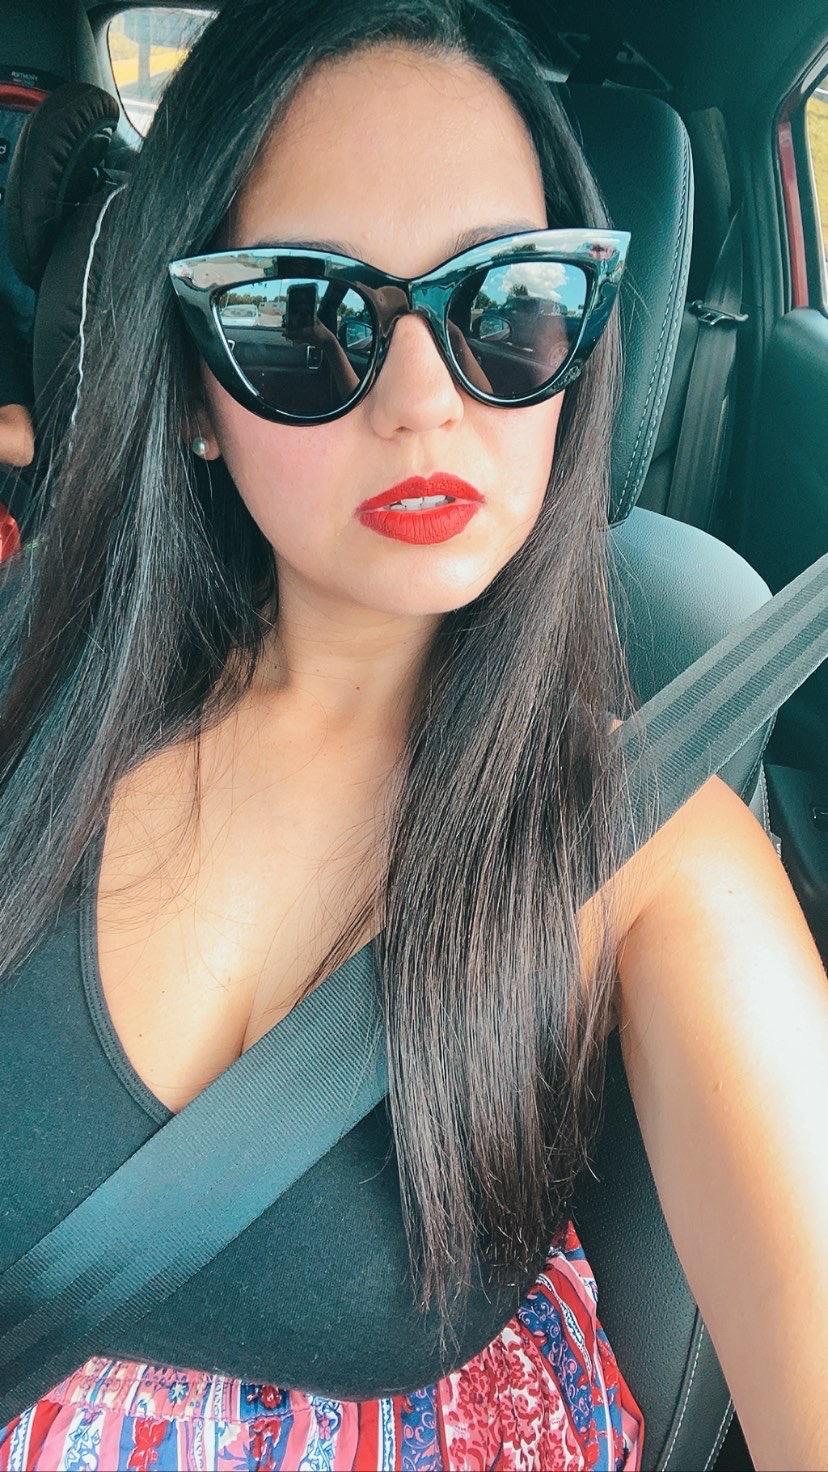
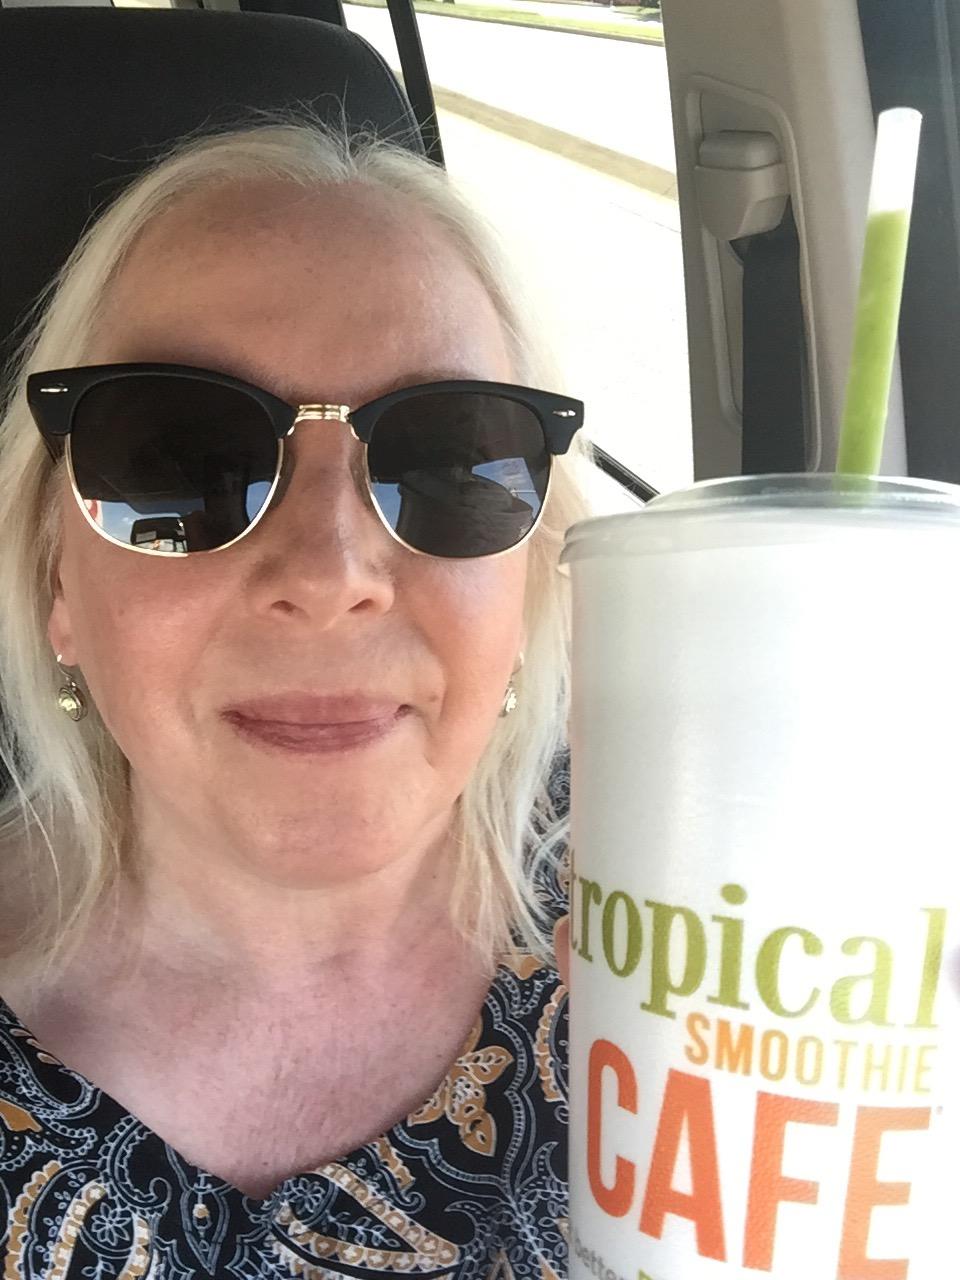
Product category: accessories_sunglasses
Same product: no